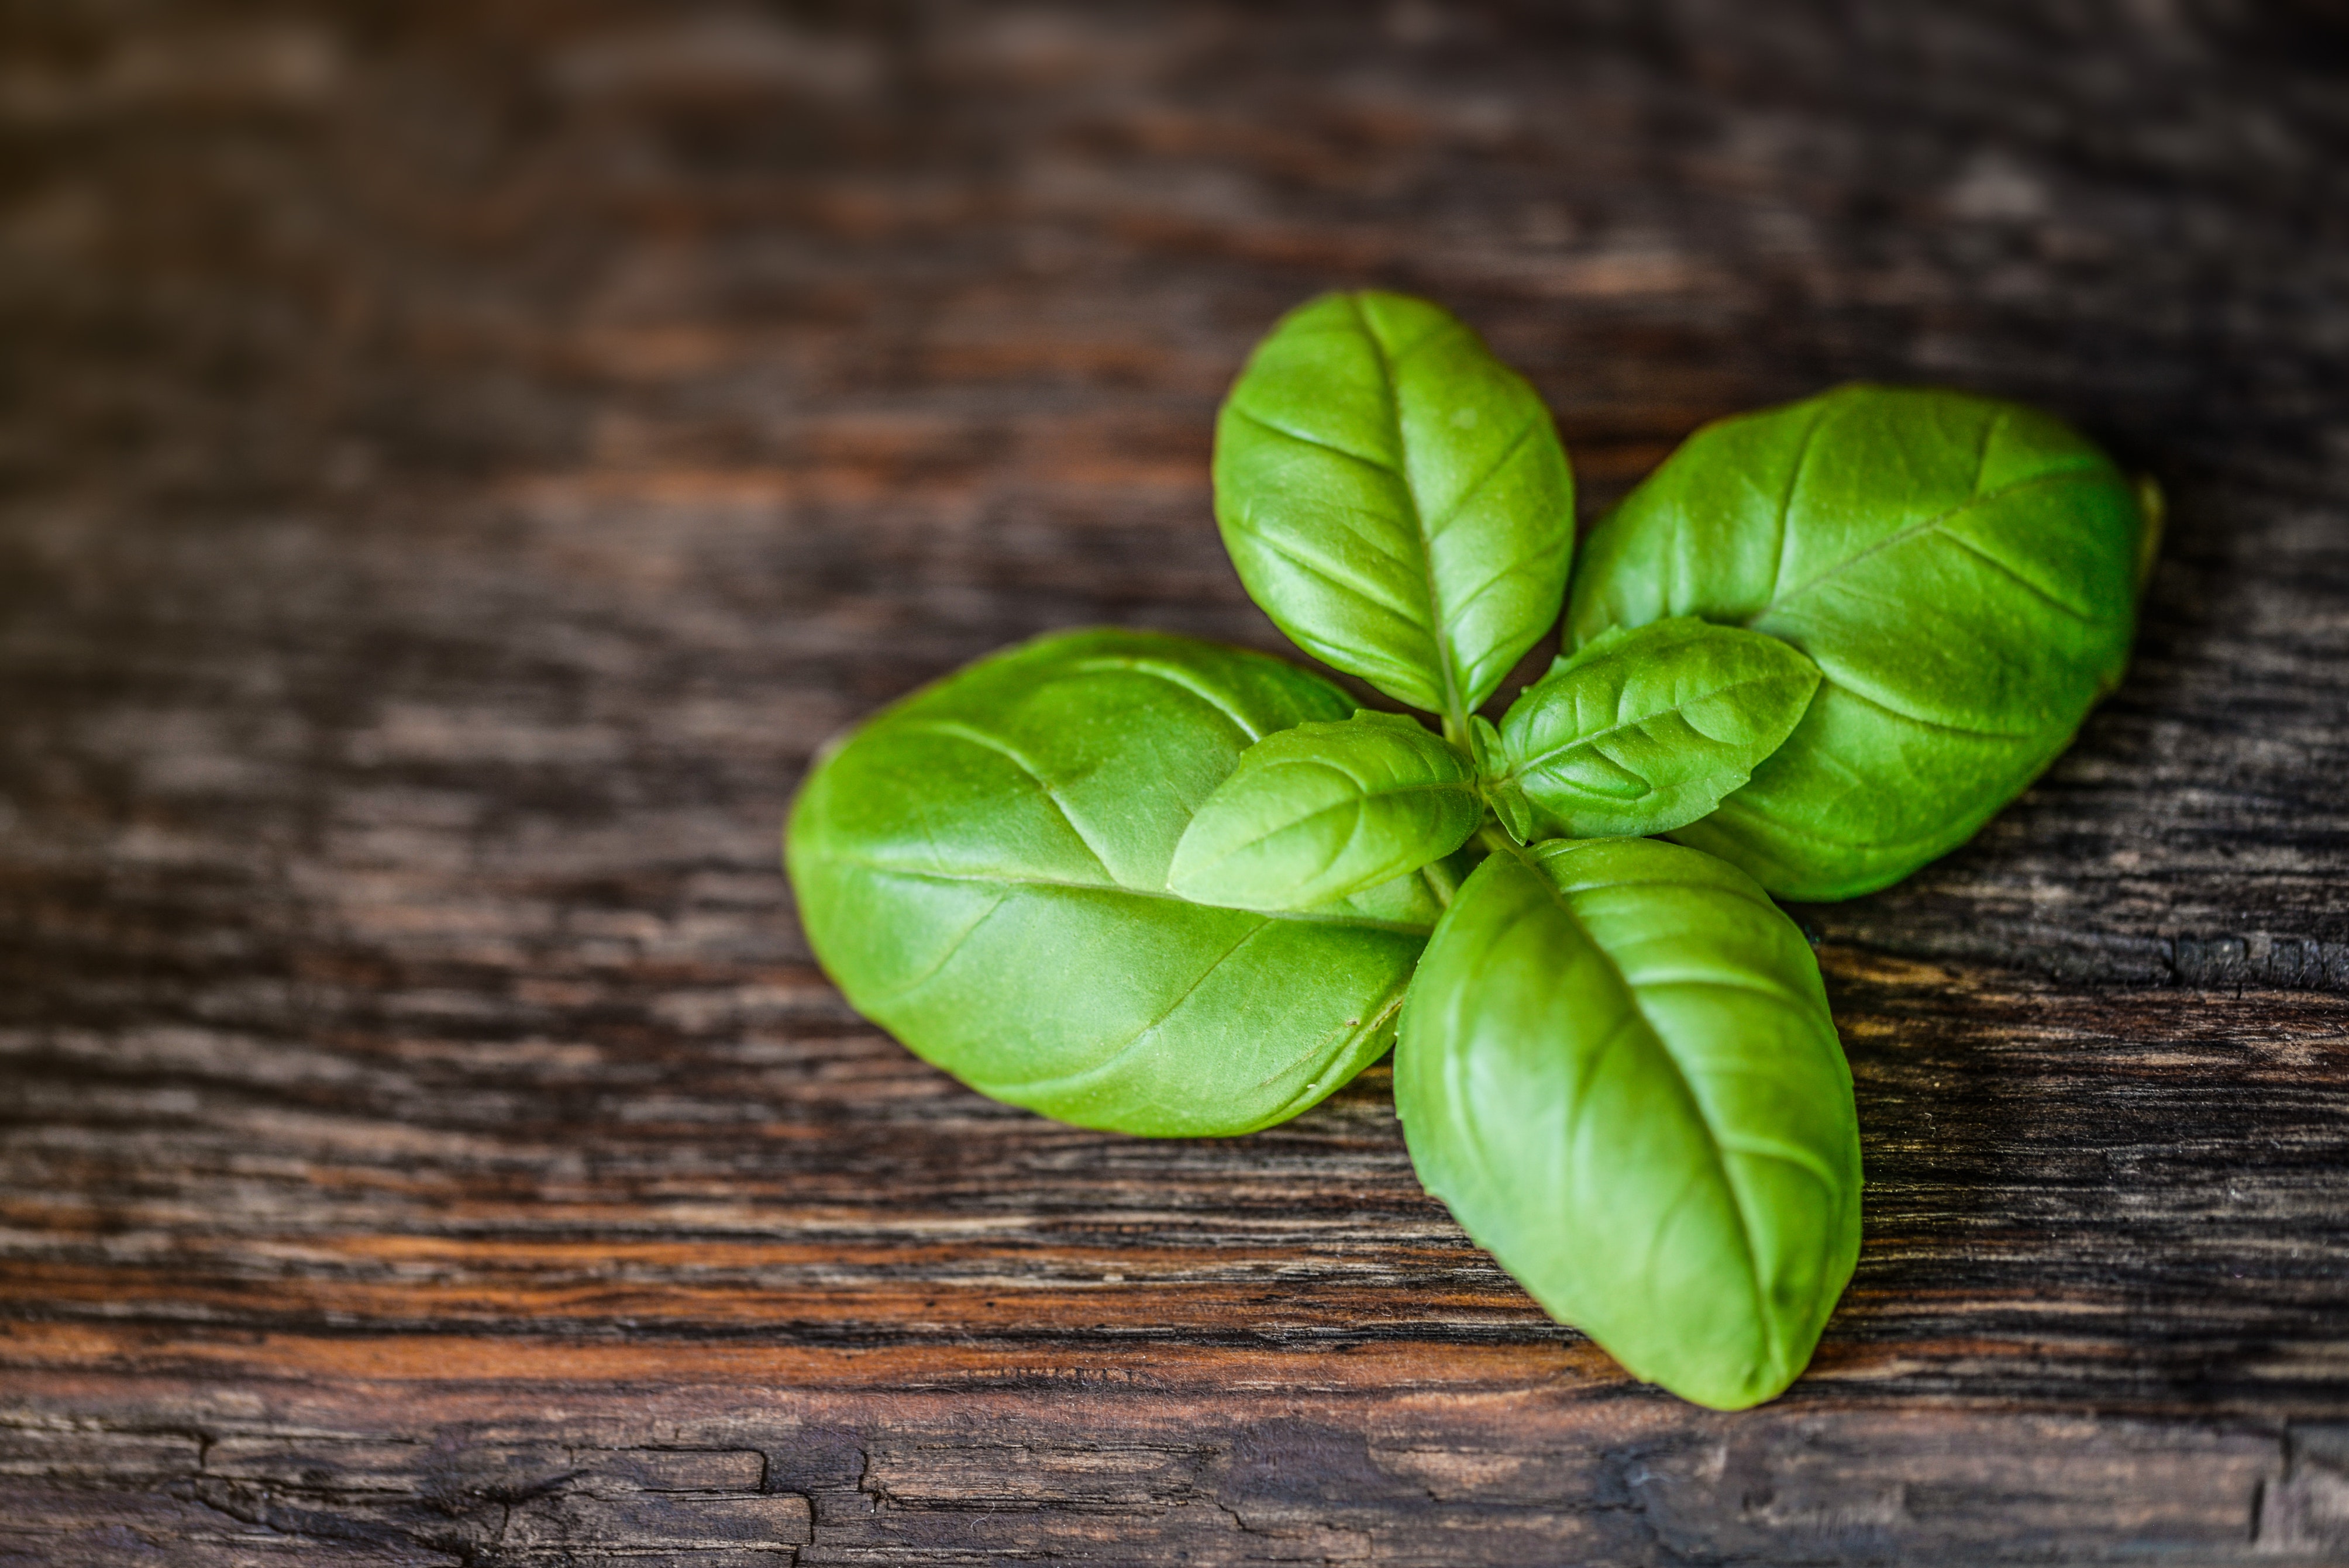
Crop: unknown
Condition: basil